Enrique Esqueda

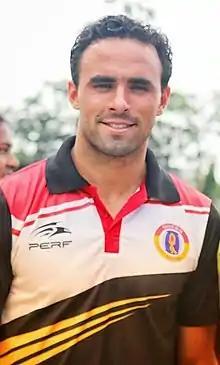
Esqueda with East Bengal in 2019

Enrique Alejandro Esqueda Tirado (born 19 April 1988) is a Mexican former professional footballer who played as a striker. He represented Mexico at the 2015 Copa América. He is popularly known by his nickname "Paleta".